Division of Fadden

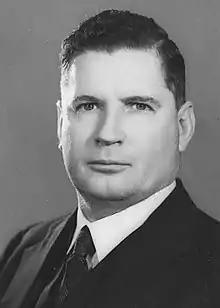
Sir Arthur Fadden, the division's namesake

The division was created in 1977 and is named after Sir Arthur Fadden, Prime Minister of Australia in 1941. When it was created it included a large area south of Brisbane, from the far south of the city to the Gold Coast hinterland, and was a marginal seat that changed hands between the Liberal Party and Australian Labor Party. A 1984 redistribution pushed it further into Brisbane, and it remained a marginal Liberal seat for most of the 1980s. A 1996 redistribution pushed it into the Gold Coast, and since then it has been a comfortably safe Liberal seat.